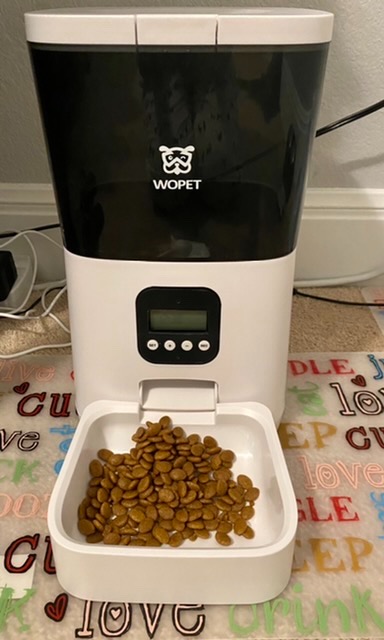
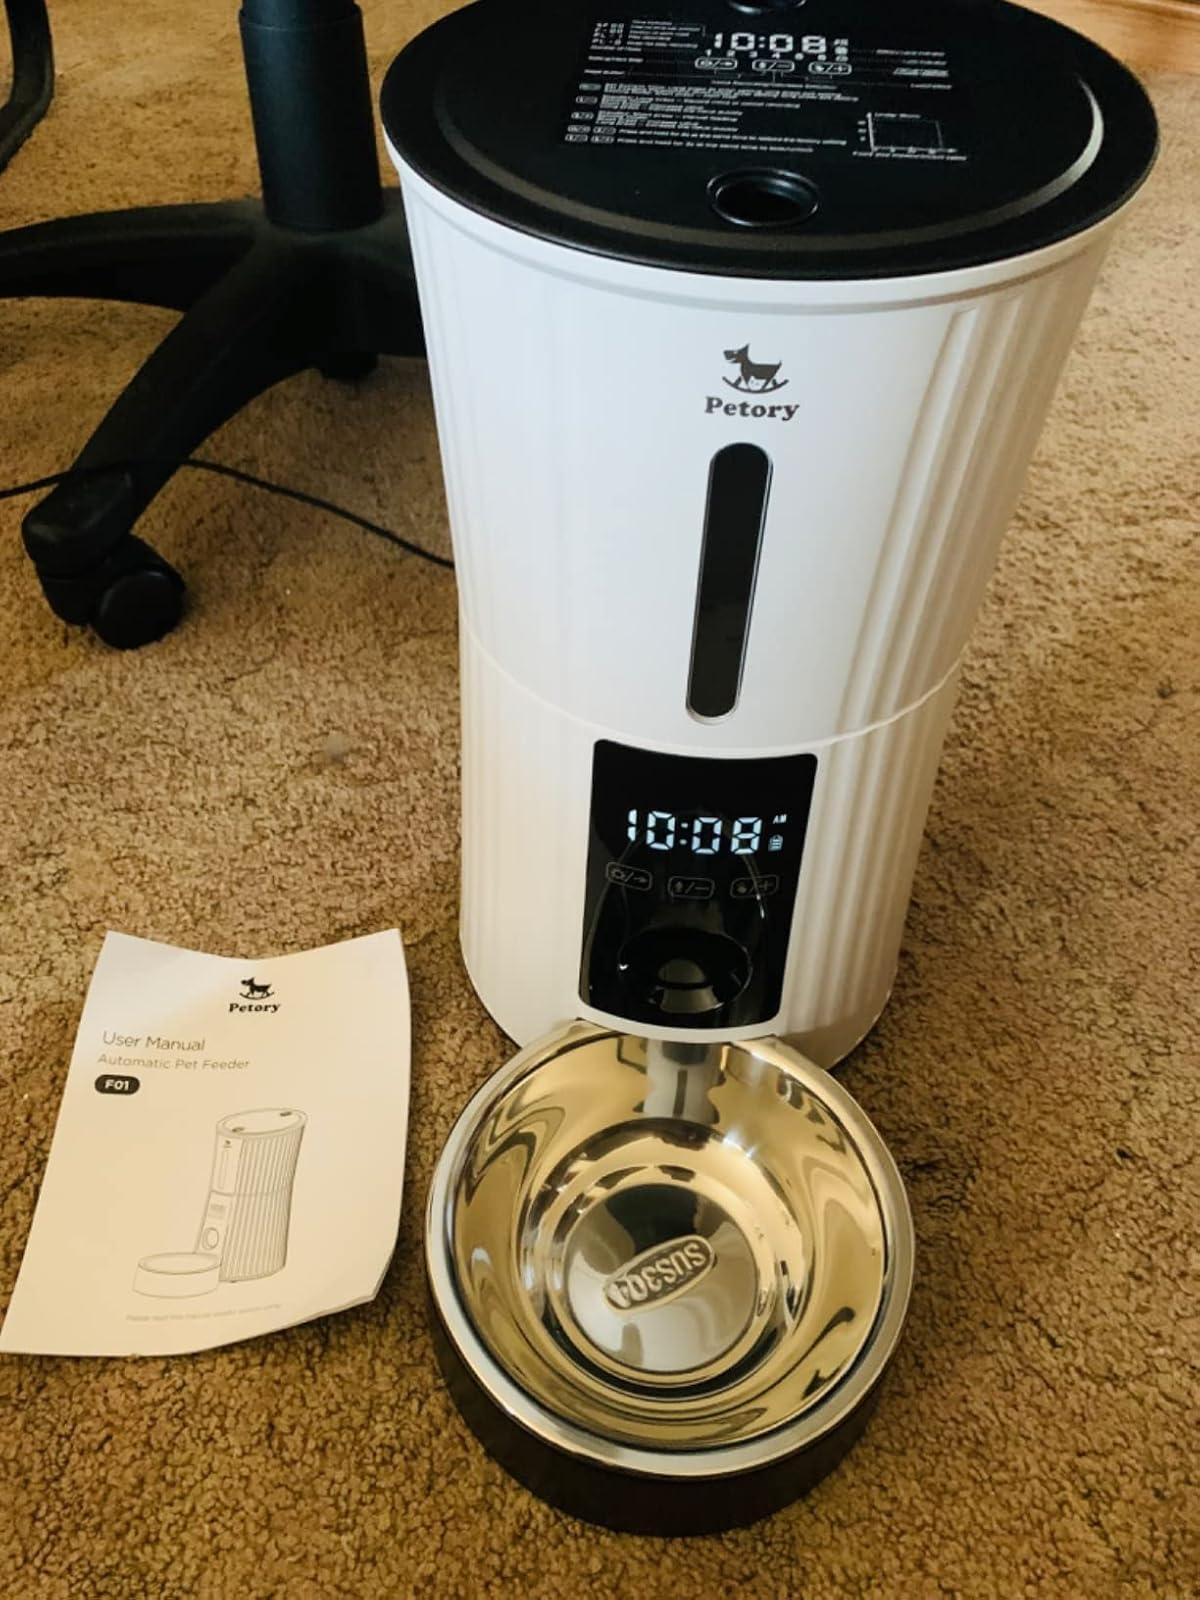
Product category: items_feeder
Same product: no